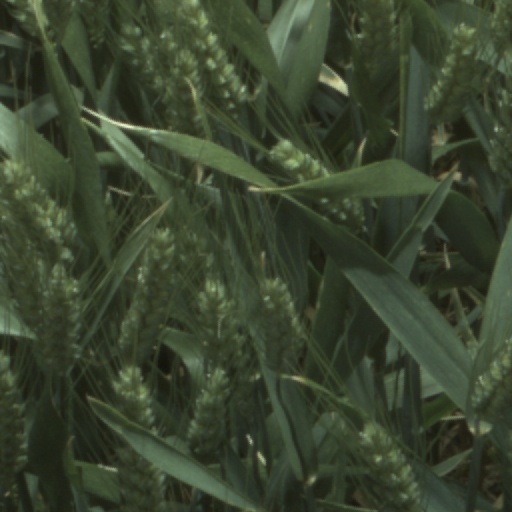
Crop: wheat